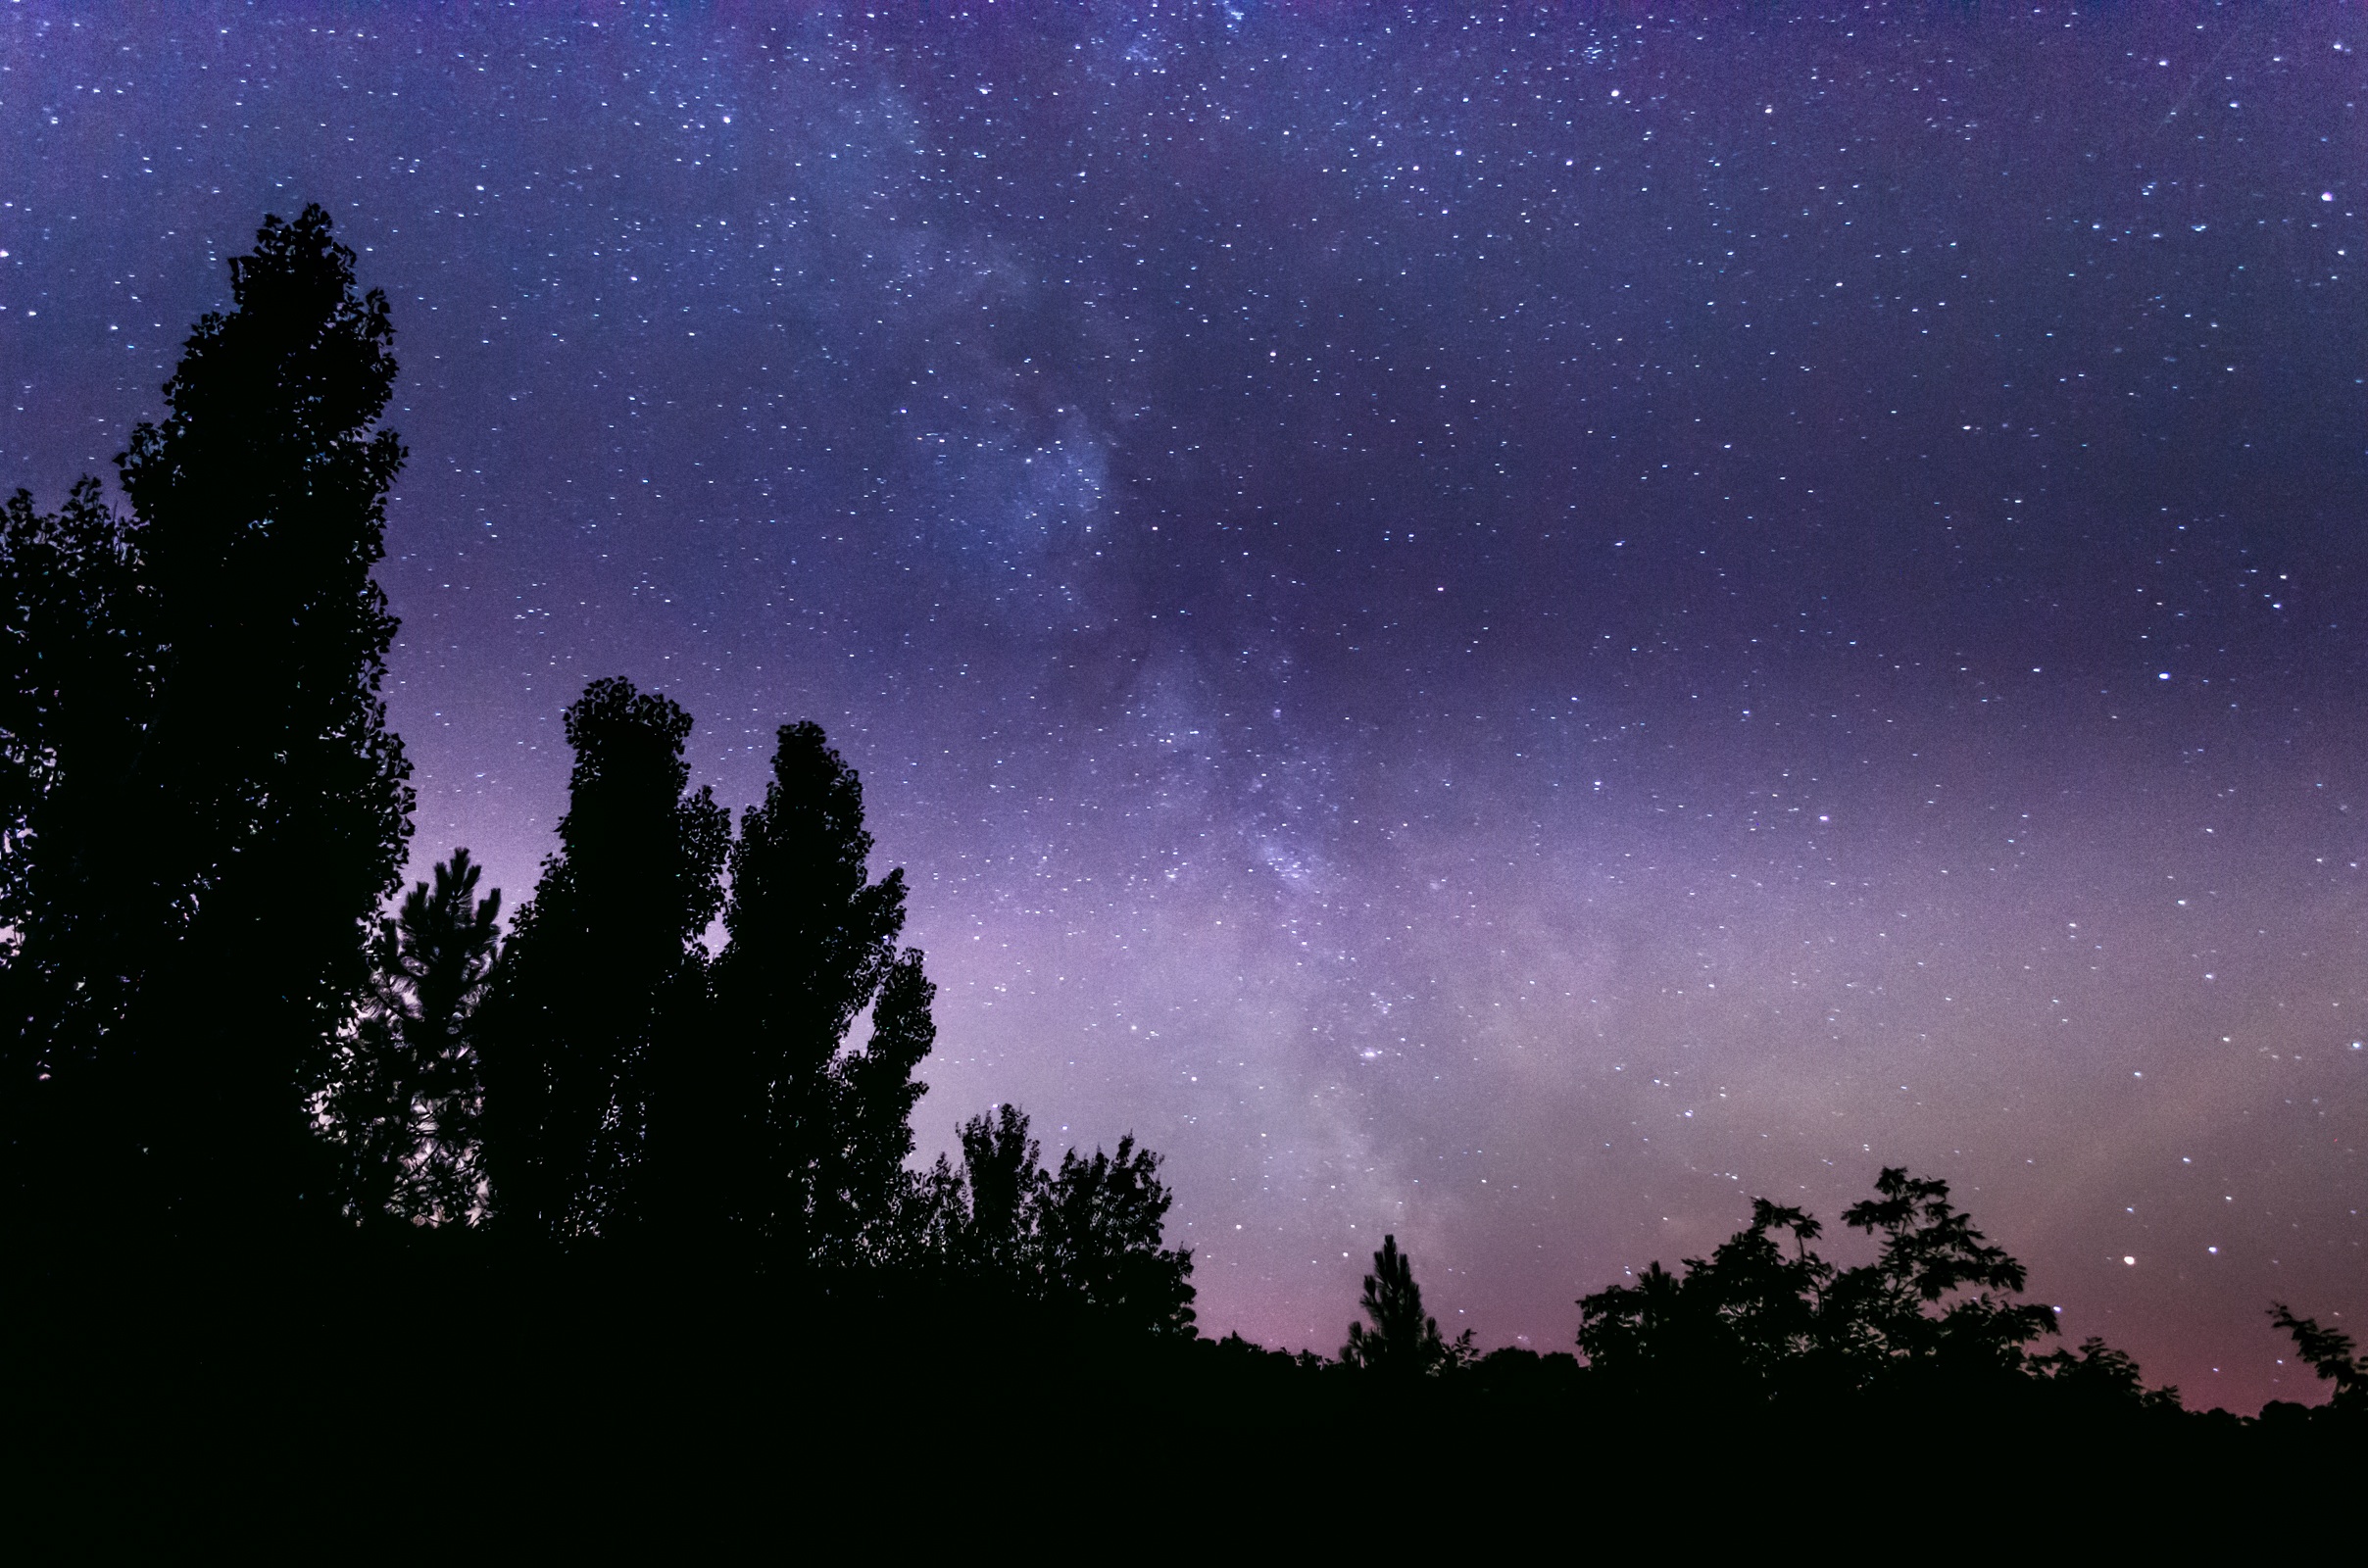
sky, night, star, milky way, atmosphere, darkness, galaxy, aurora, moonlight, astronomy, midnight, astronomical object